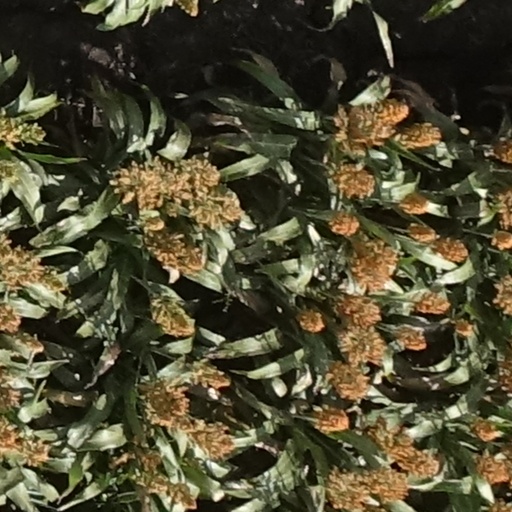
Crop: sorghum